János Pálffy

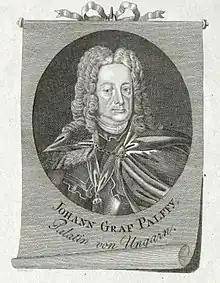
A portrait of János Pálffy as Palatine of Hungary

In the later years, Pálffy actively participated in the Austro-Turkish Wars of 1716–18, exhibiting leadership in various major actions despite sustaining injuries. During the Battle of Petrovaradin he commanded Prince Eugene's cavalry, playing a prominent role in the Imperial victory against the Turks. At the Siege of Temesvár he commanded 16 cavalry regiments before leading the Imperial cavalry at the Siege of Belgrade (1717), where he was wounded.